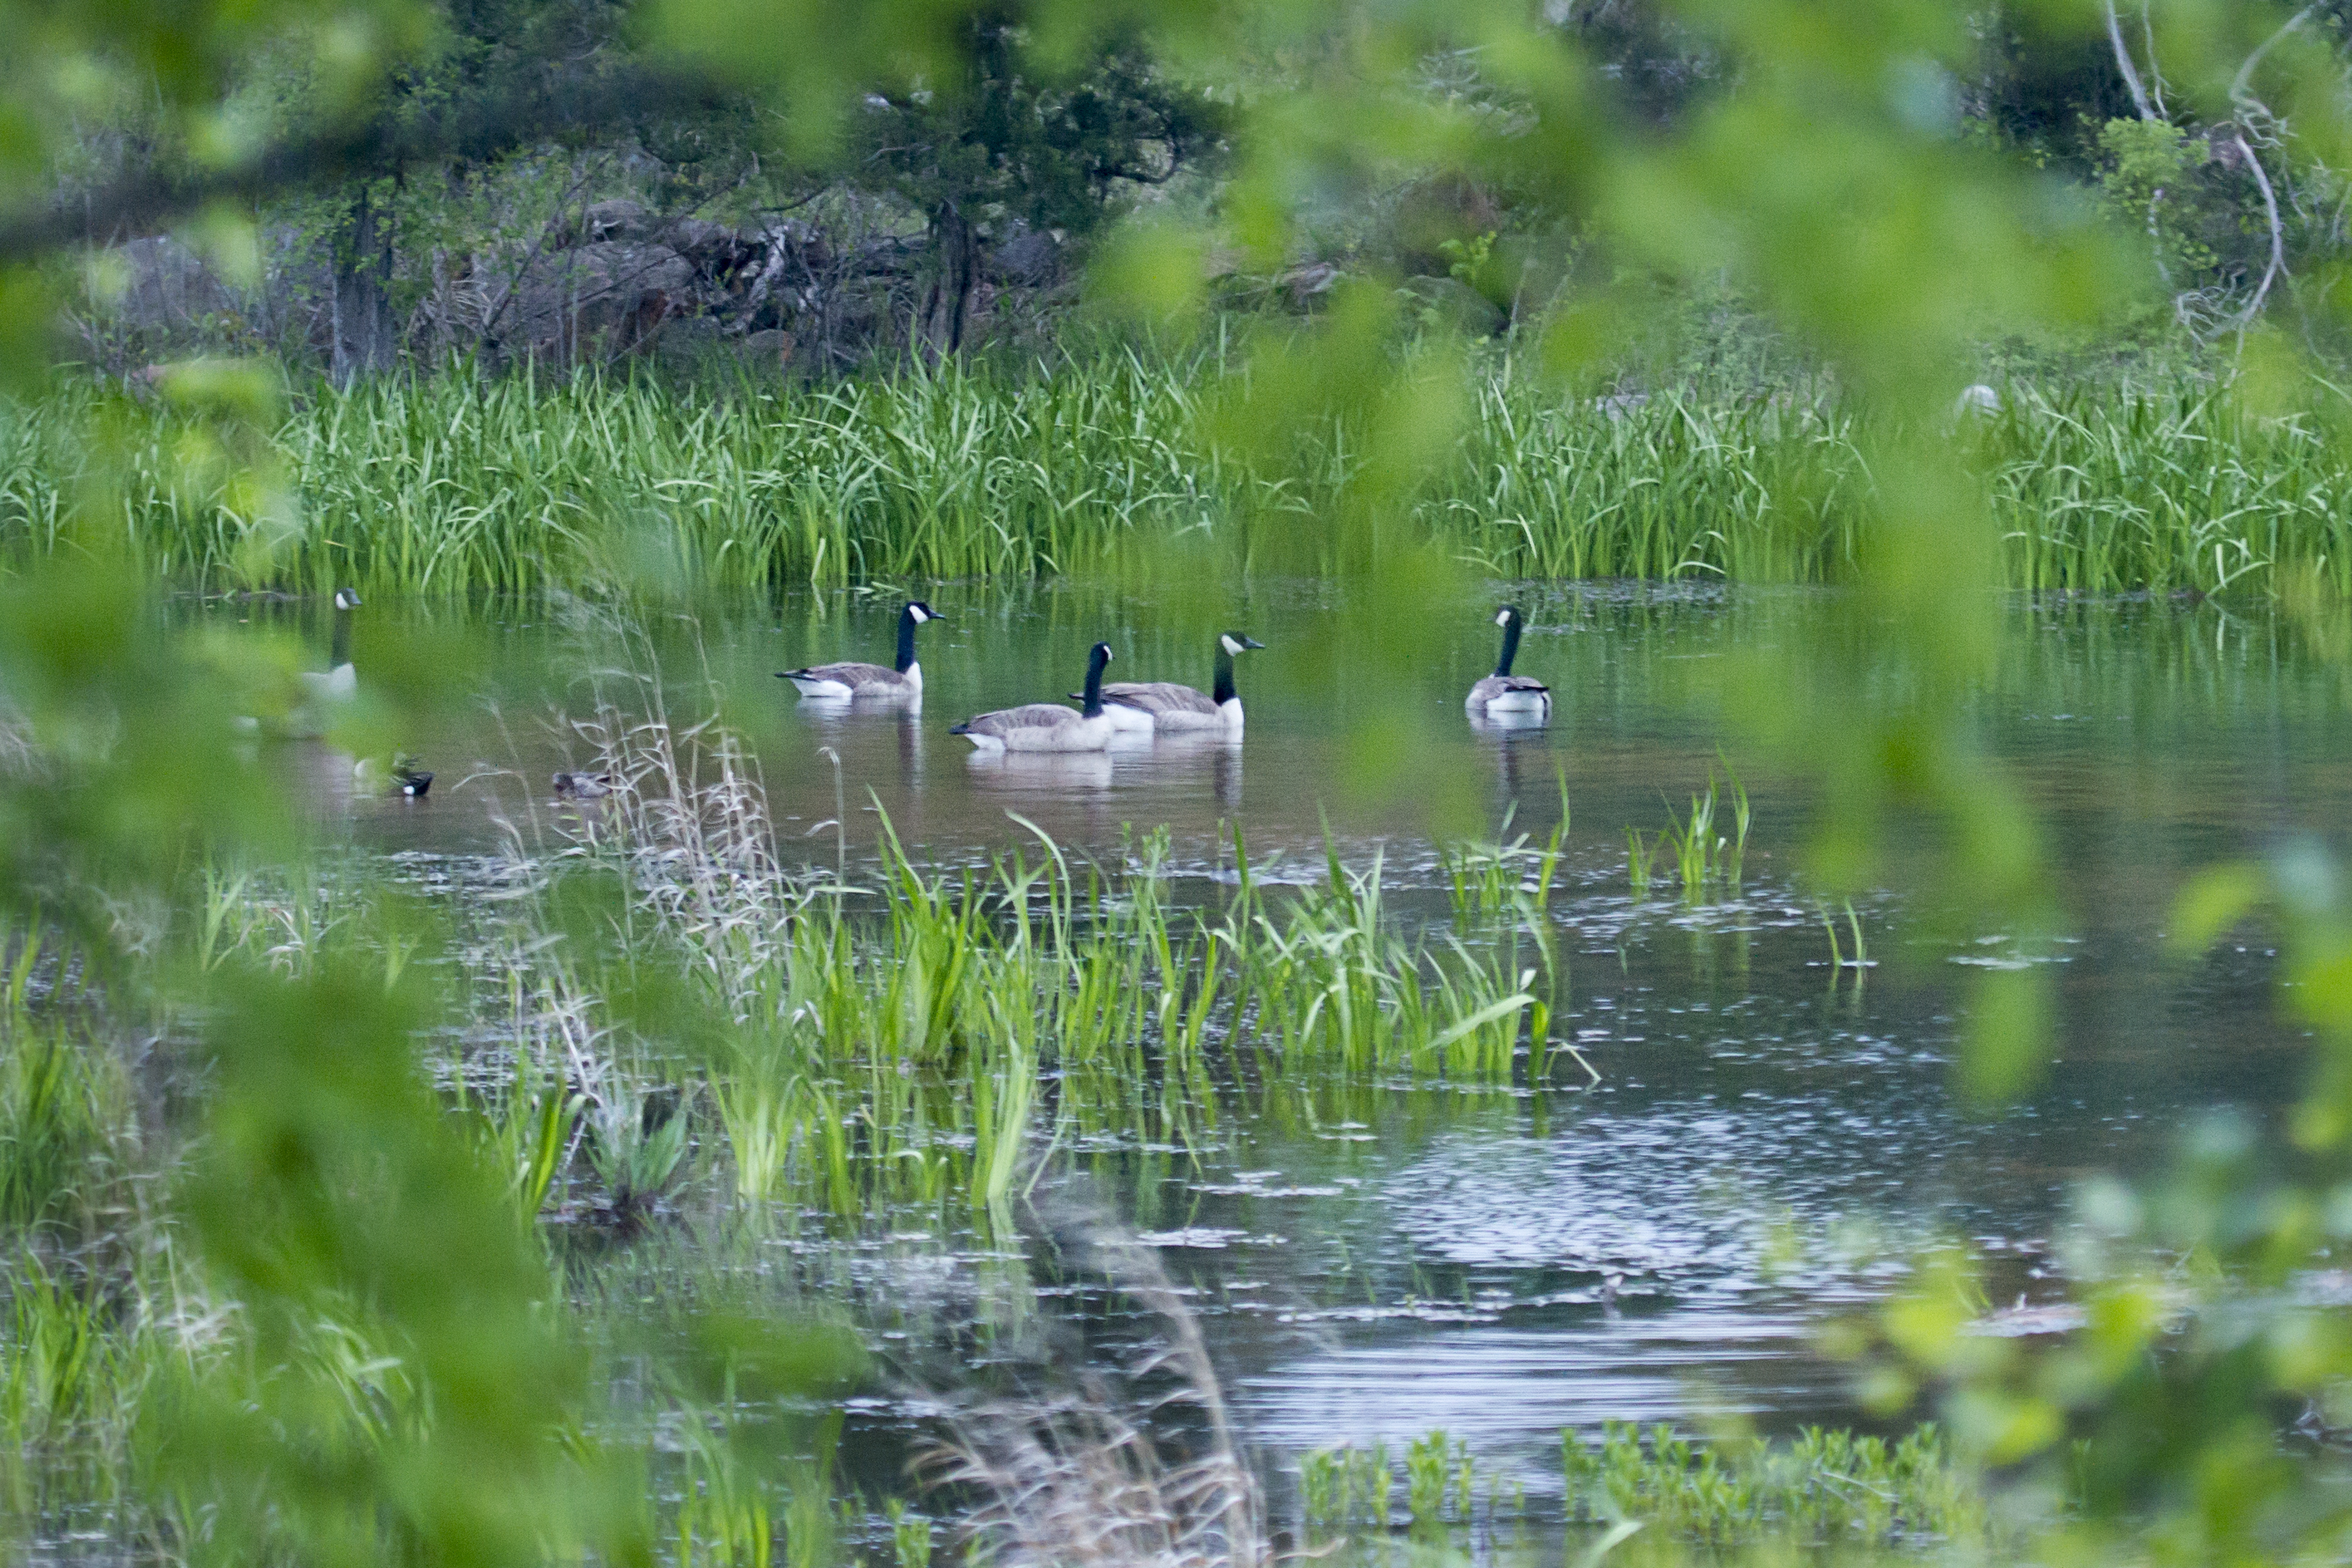
water, nature, grass, marsh, swamp, bird, lawn, meadow, prairie, flower, pond, wildlife, green, reflection, garden, fauna, grassland, goose, geese, wetland, oklahoma, habitat, ecosystem, canadageese, larrysmith, wichitamountains, frenchlake, fen, natural environment, grass family